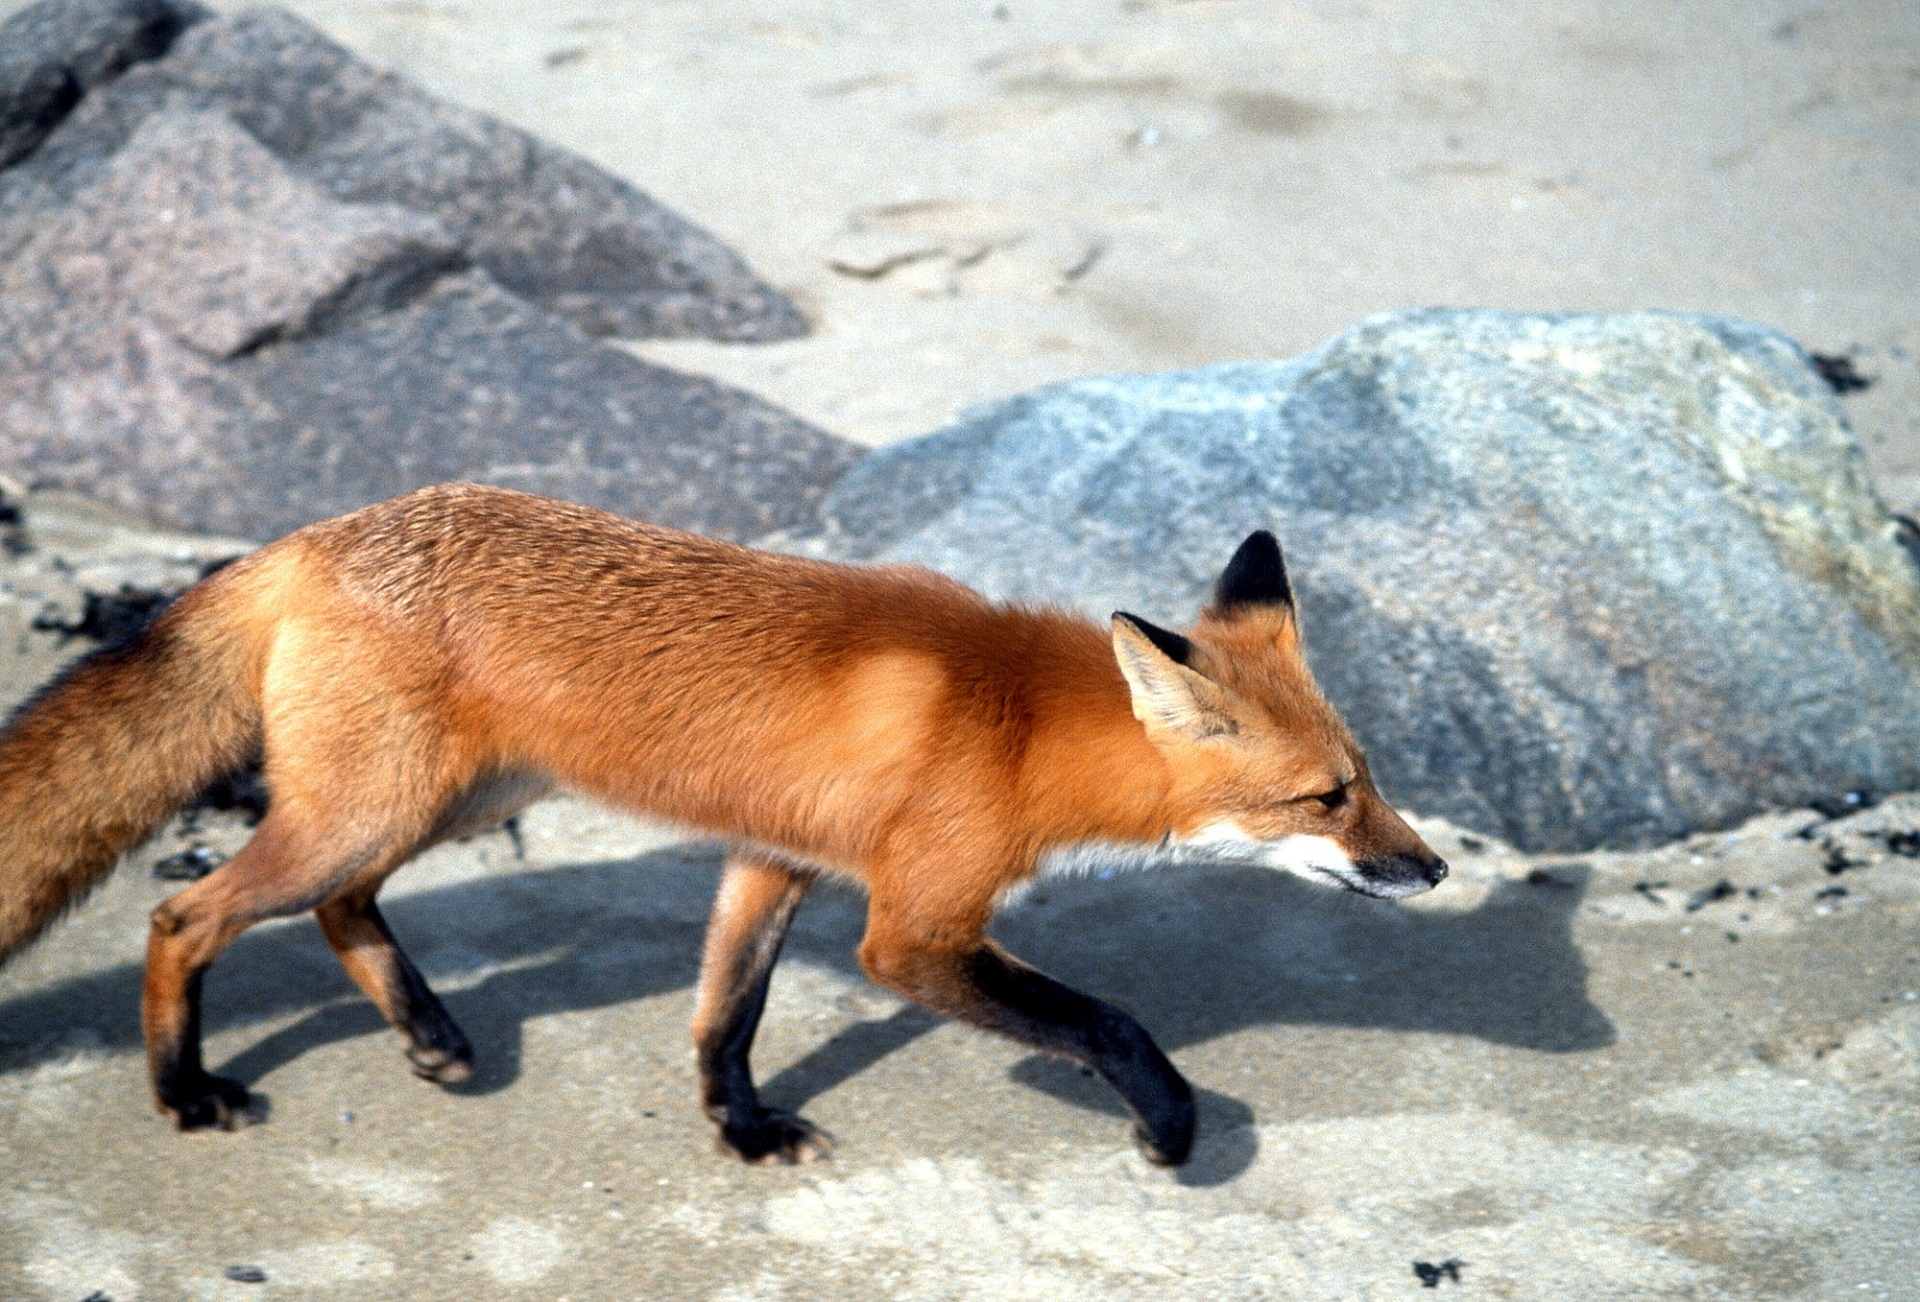
nature, wilderness, walking, snow, looking, wildlife, wild, portrait, mammal, fox, predator, fauna, red fox, outdoors, furry, vertebrate, carnivore, hunting, hunter, vulpes vulpes, dog like mammal, kit fox, dhole, grey fox